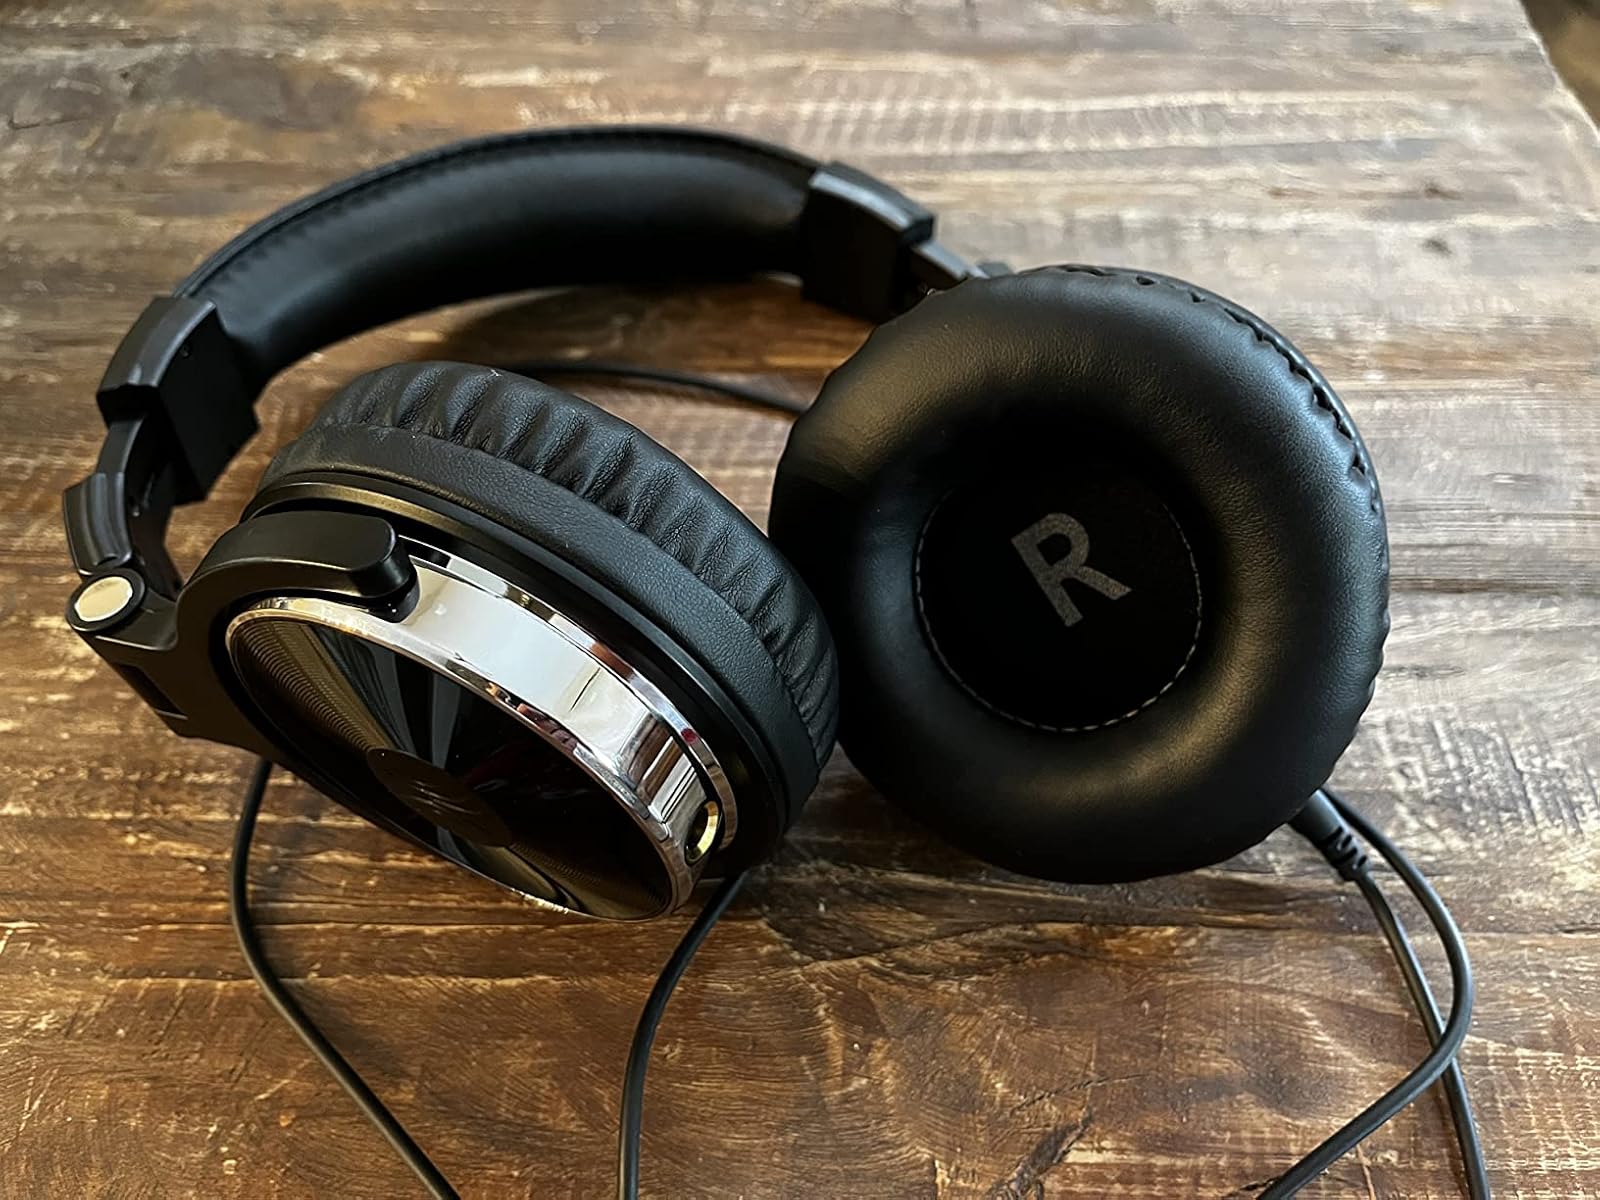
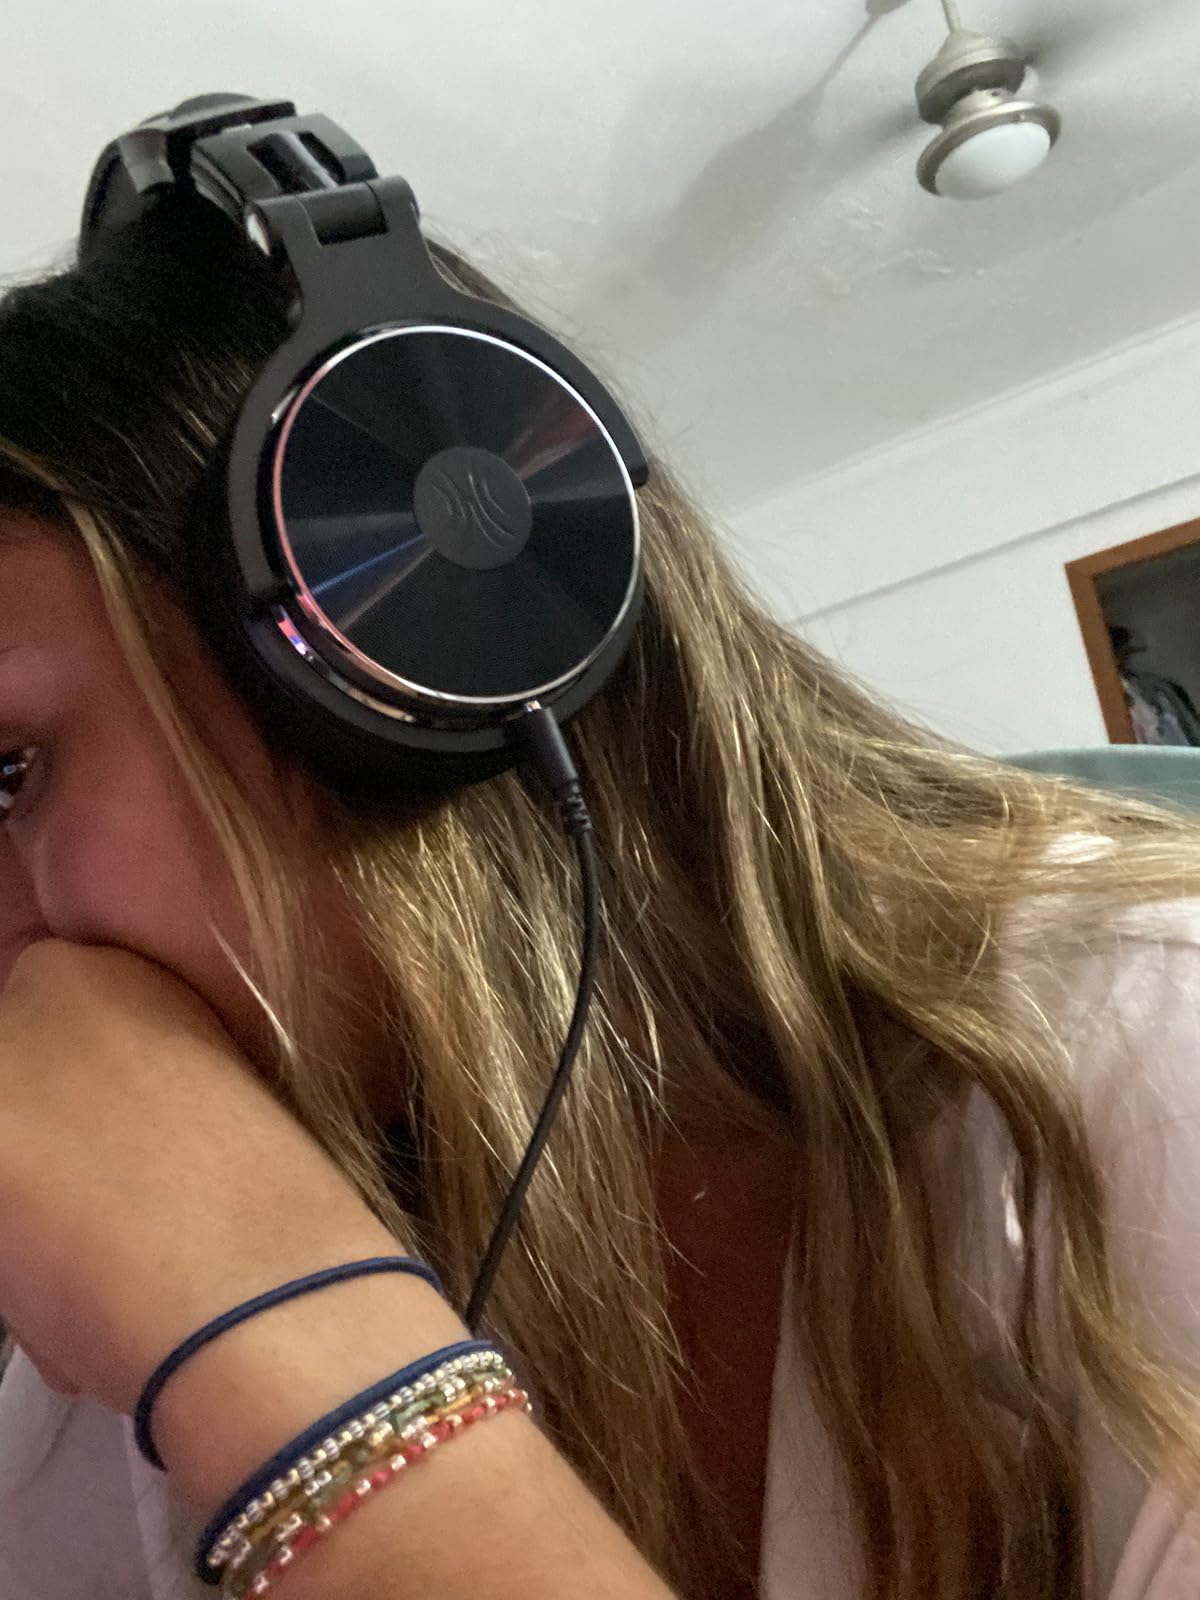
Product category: headphones
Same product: yes